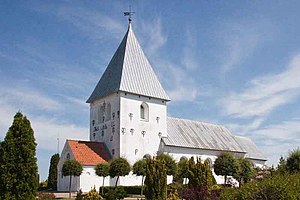
Hejls Kirke
Hejls Kirke, sommeren 2010
Hejls Kirke, beliggende i Sønderjylland
Hejls Kirke er beliggende i landsbyen Hejls, ca. 15 kilometer sydøst for Kolding.